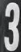
Number: 3